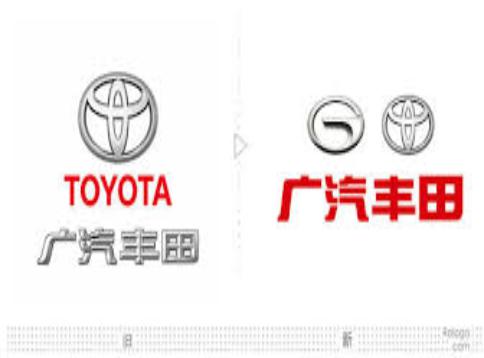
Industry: Transportation